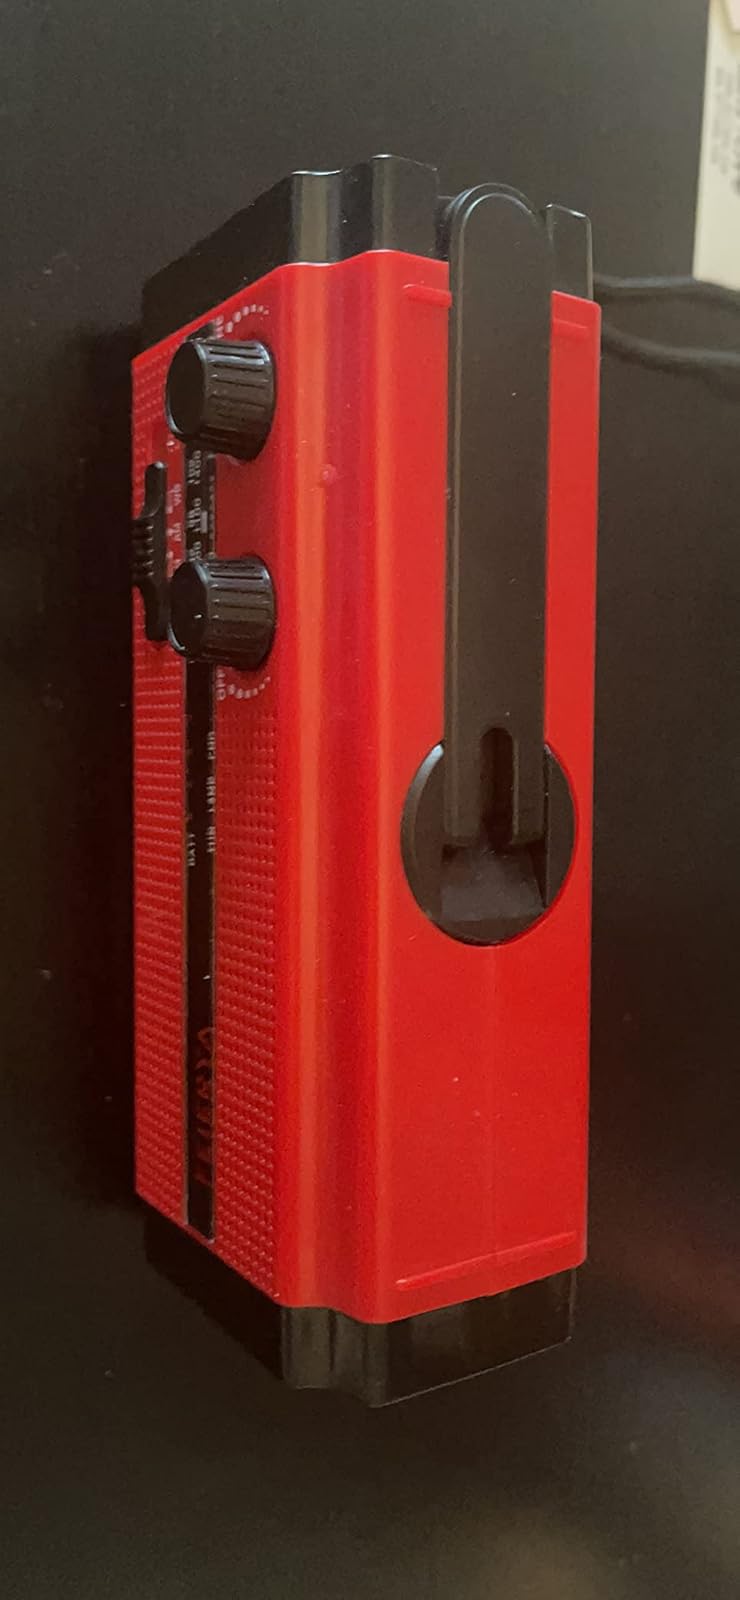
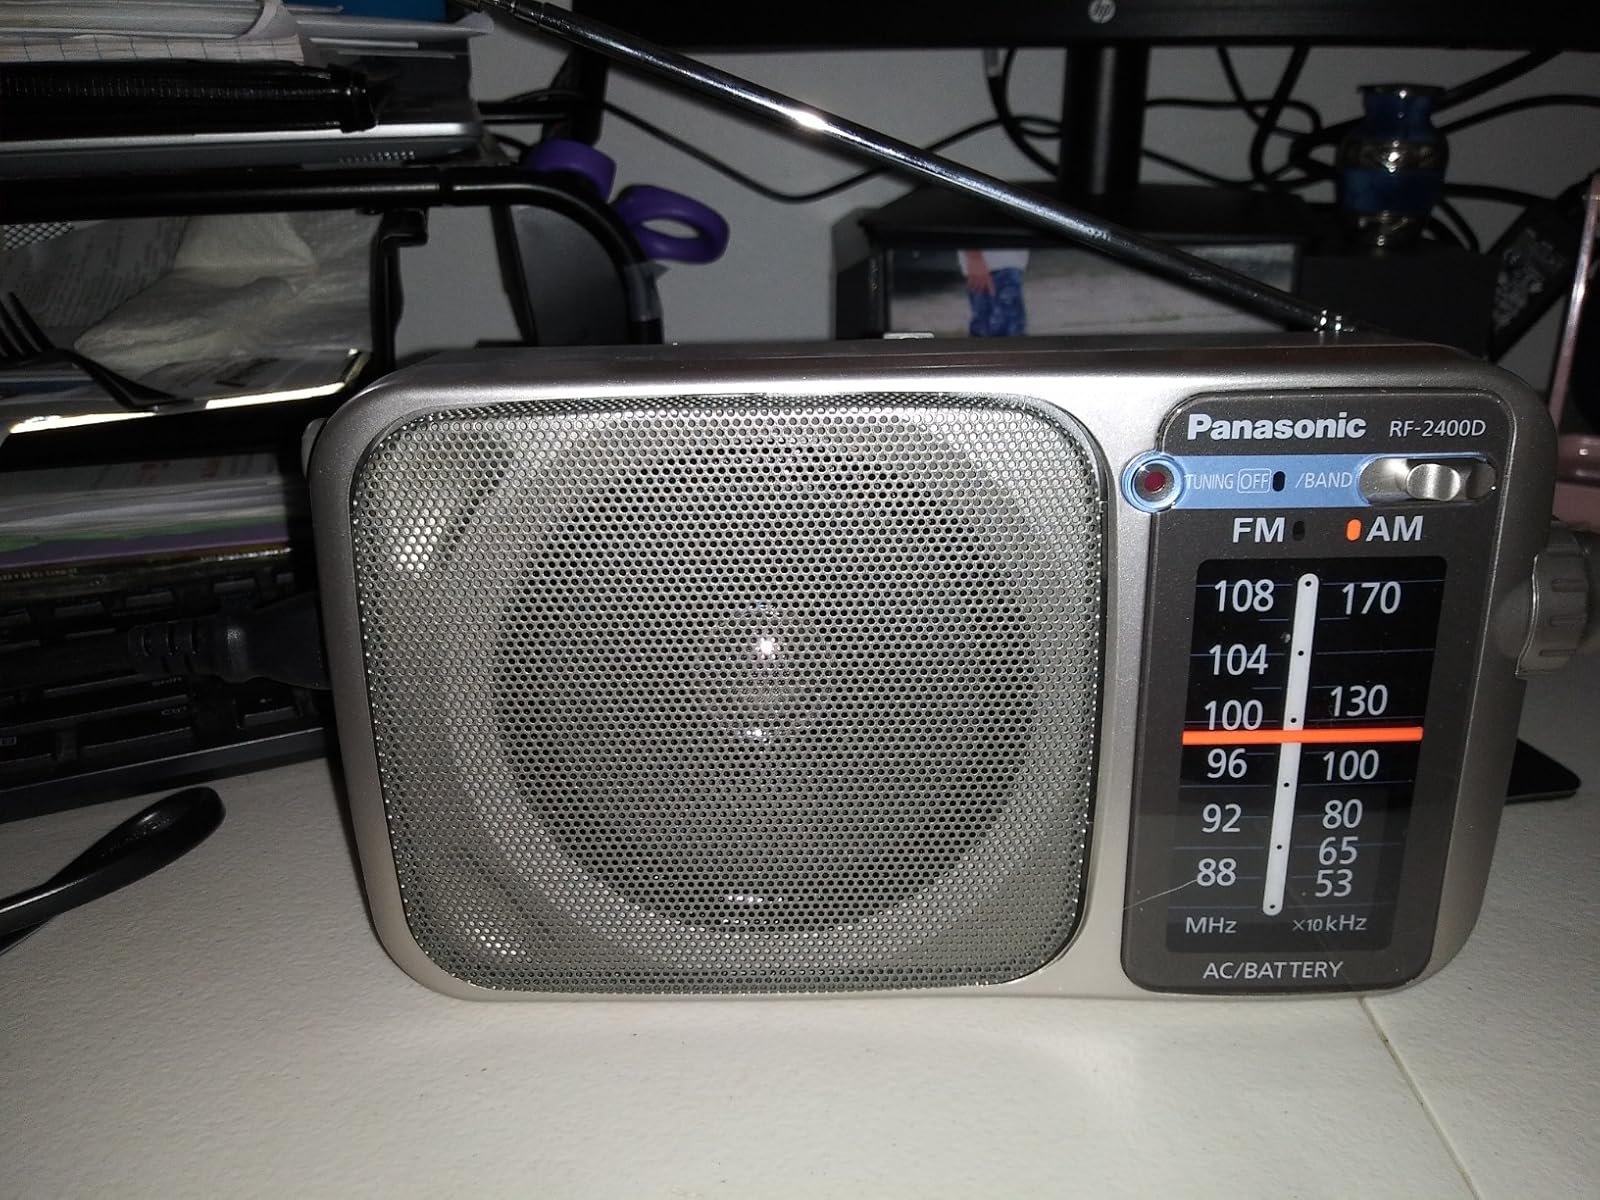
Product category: radio
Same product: no